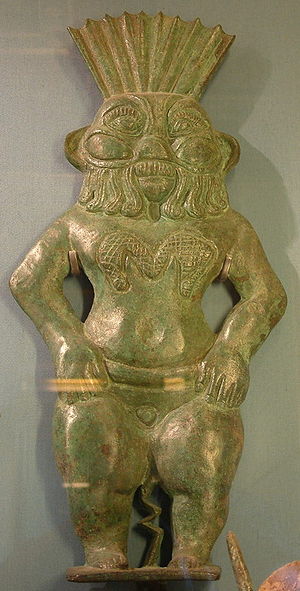
Bes
Bes-statue fra Louvre
Bes var i den ægyptiske mytologi en dæmonlignende dværggud. Han blev normalt afbildet med løvemanke, hale, lang penis og med tungen hængende ud af munden.